Attempted exclusion of Egon Kisch from Australia

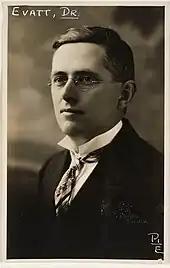
Justice H.V. Evatt authorised Kisch to visit Australia, finding that the Lyons Government had failed to list the reason for Kisch's exclusion in their order

As the "Strathaird" made its way up Australia's east coast to Sydney, supporters of Kisch took his case before High Court Justice H. V. Evatt, who found that the Federal Government had incorrectly excluded Kisch from Australia because they had failed to list in their order the advice received from the British Government. Evatt released Kisch and ordered that he be free to visit as long as he respected the laws of Australia.